José Luis Picardo

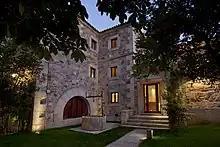
The original bar and cafetería building viewed from the patio-garden.

Picardo began by demolishing most of the ramshackle service buildings, other than the square structure at Number 6 Calle Ancha which benefitted from substantial stone walls and four brick, groined vaults. Picardo decided the lower ground floor of this building would form the bar and cafetería, with a doorway from the street which would become the main entrance to the Hostería. He erected three further floors above the lower-ground floor, reusing many architectural elements from the demolished buildings. Picardo also installed a sgraffito image above the main doorway, featuring the cross of the Orden de Santiago (Order of Santiago).